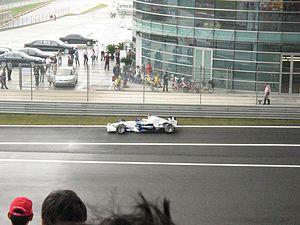
.